Nottingham

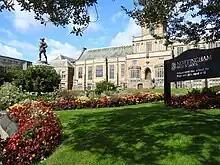
Nottingham High School

Tall office buildings line Maid Marian Way. The Georgian area around Oxford and Regent Streets is dominated by small professional firms. The Albert Hall faces the Gothic revival St Barnabas' Roman Catholic Cathedral by Pugin. Nottingham Castle and its grounds are located further south in the western third of the city. The central third descends from the university district in the north, past Nottingham Trent University's Gothic revival Arkwright Building. The university also owns many other buildings in this area. The Theatre Royal on Theatre Square, with its pillared façade, was built in 1865. King and Queen Streets are home to striking Victorian buildings designed by such architects as Alfred Waterhouse and Watson Fothergill.